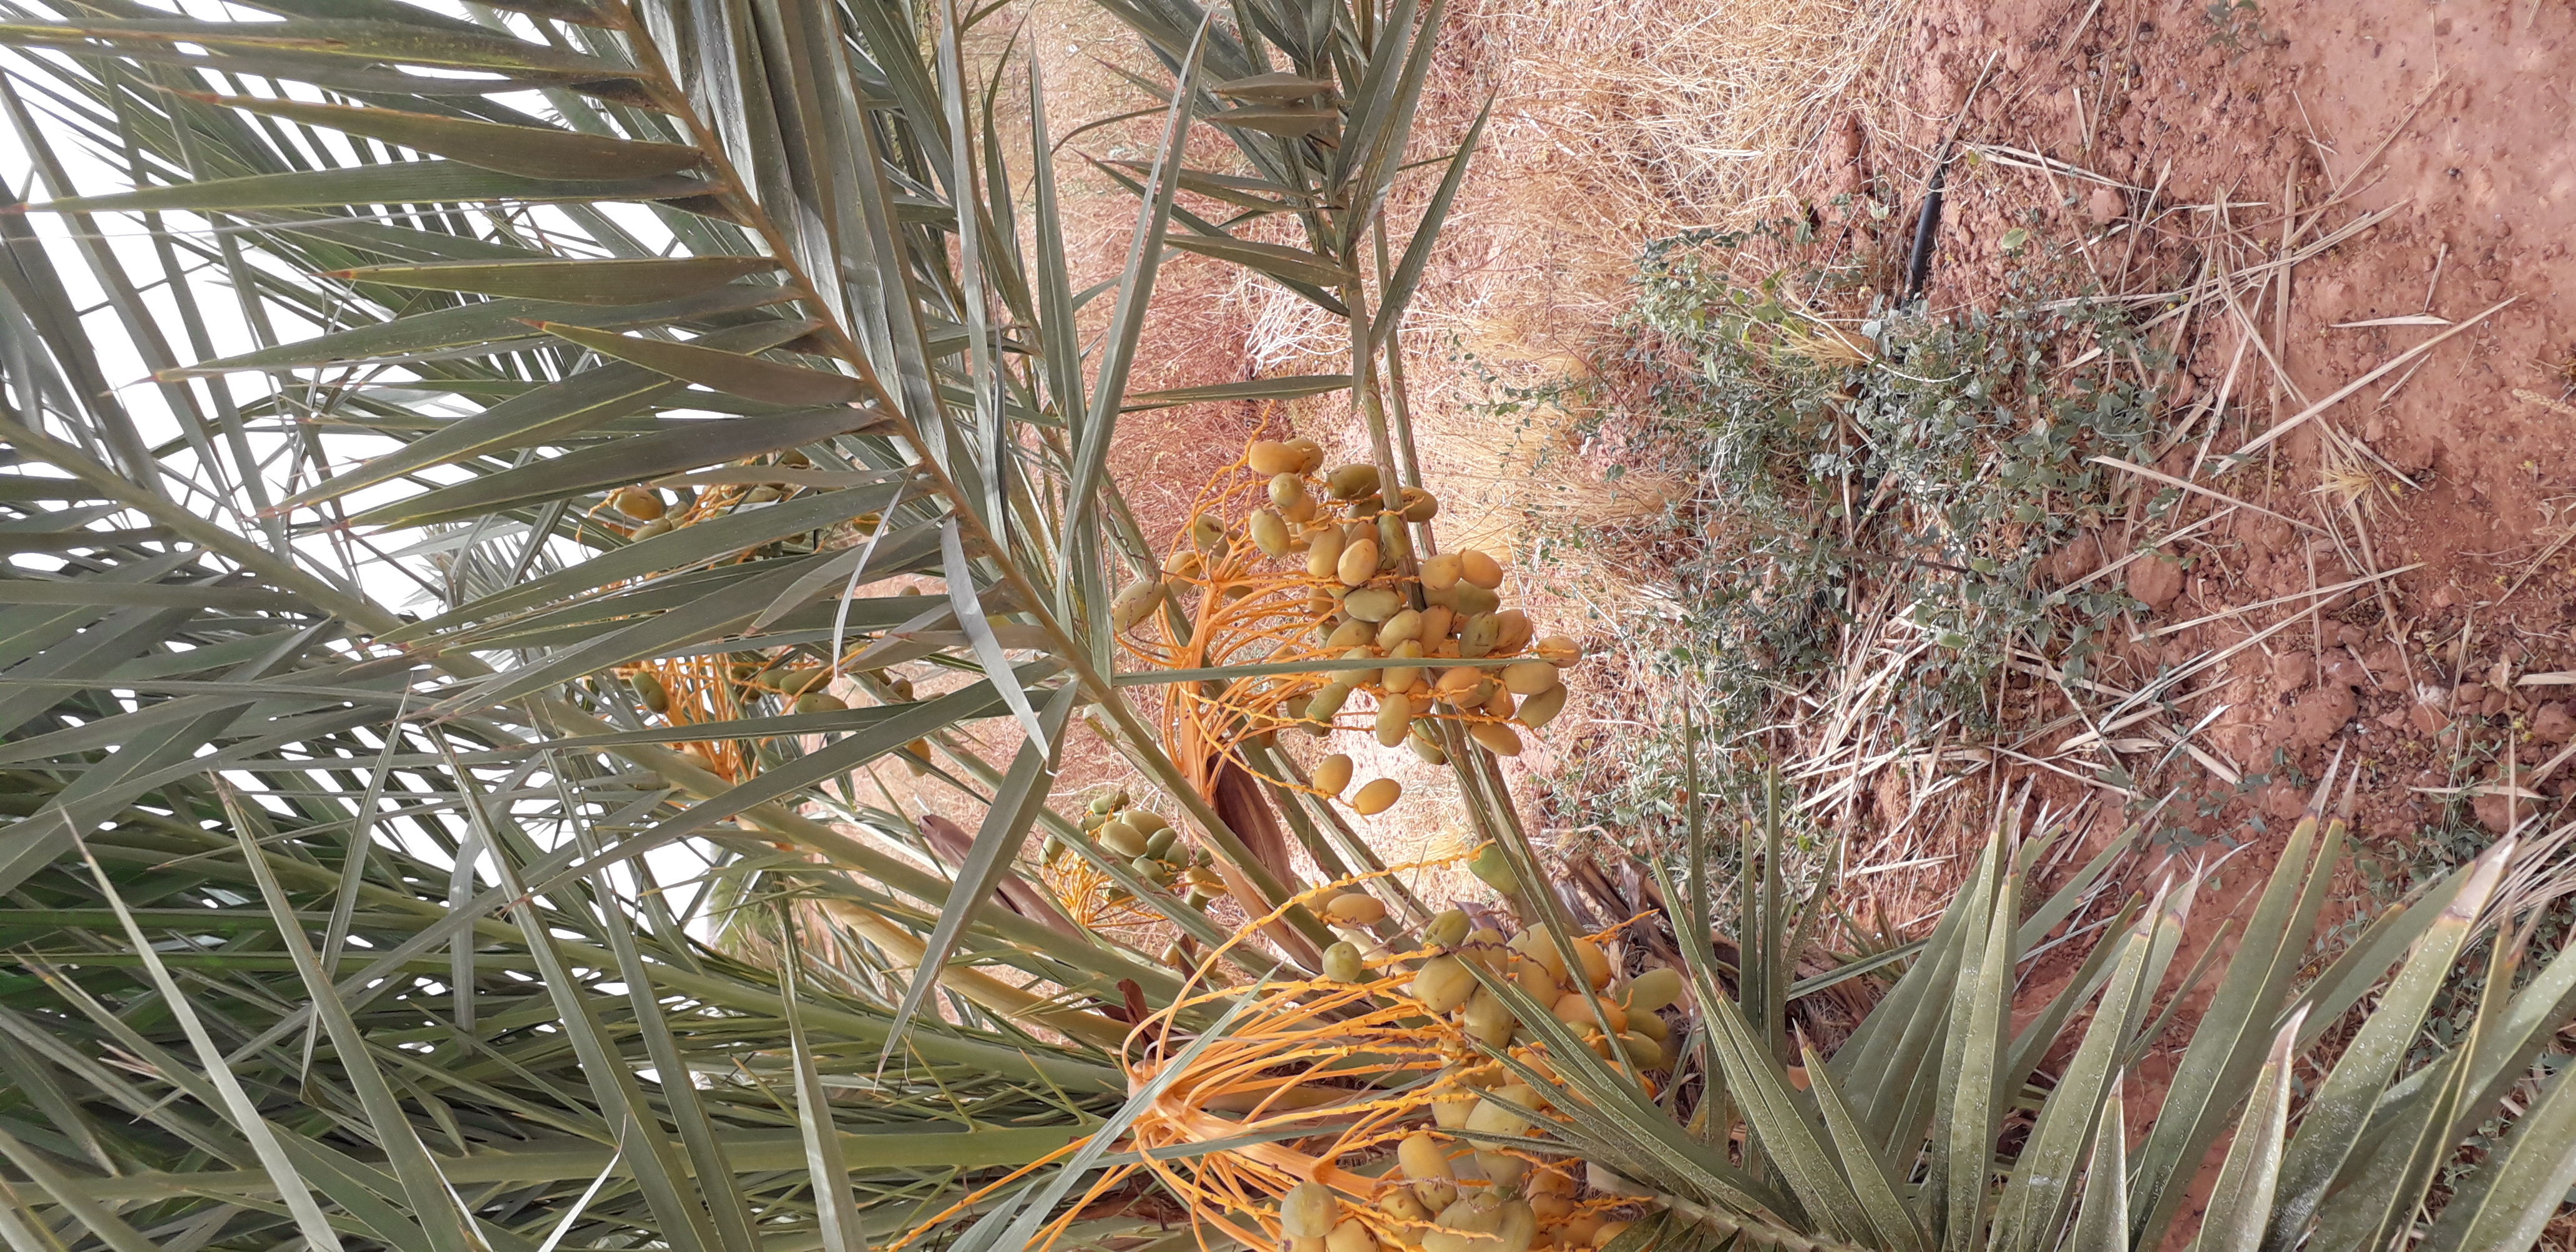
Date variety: Boumajhoul